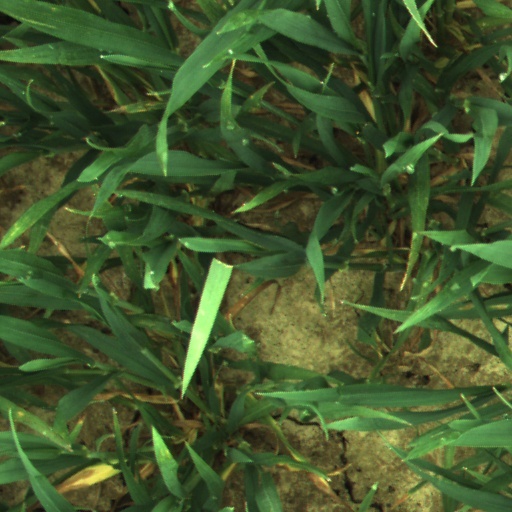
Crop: wheat